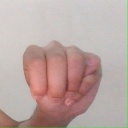
अक्षर: म